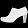
Label: Ankle boot